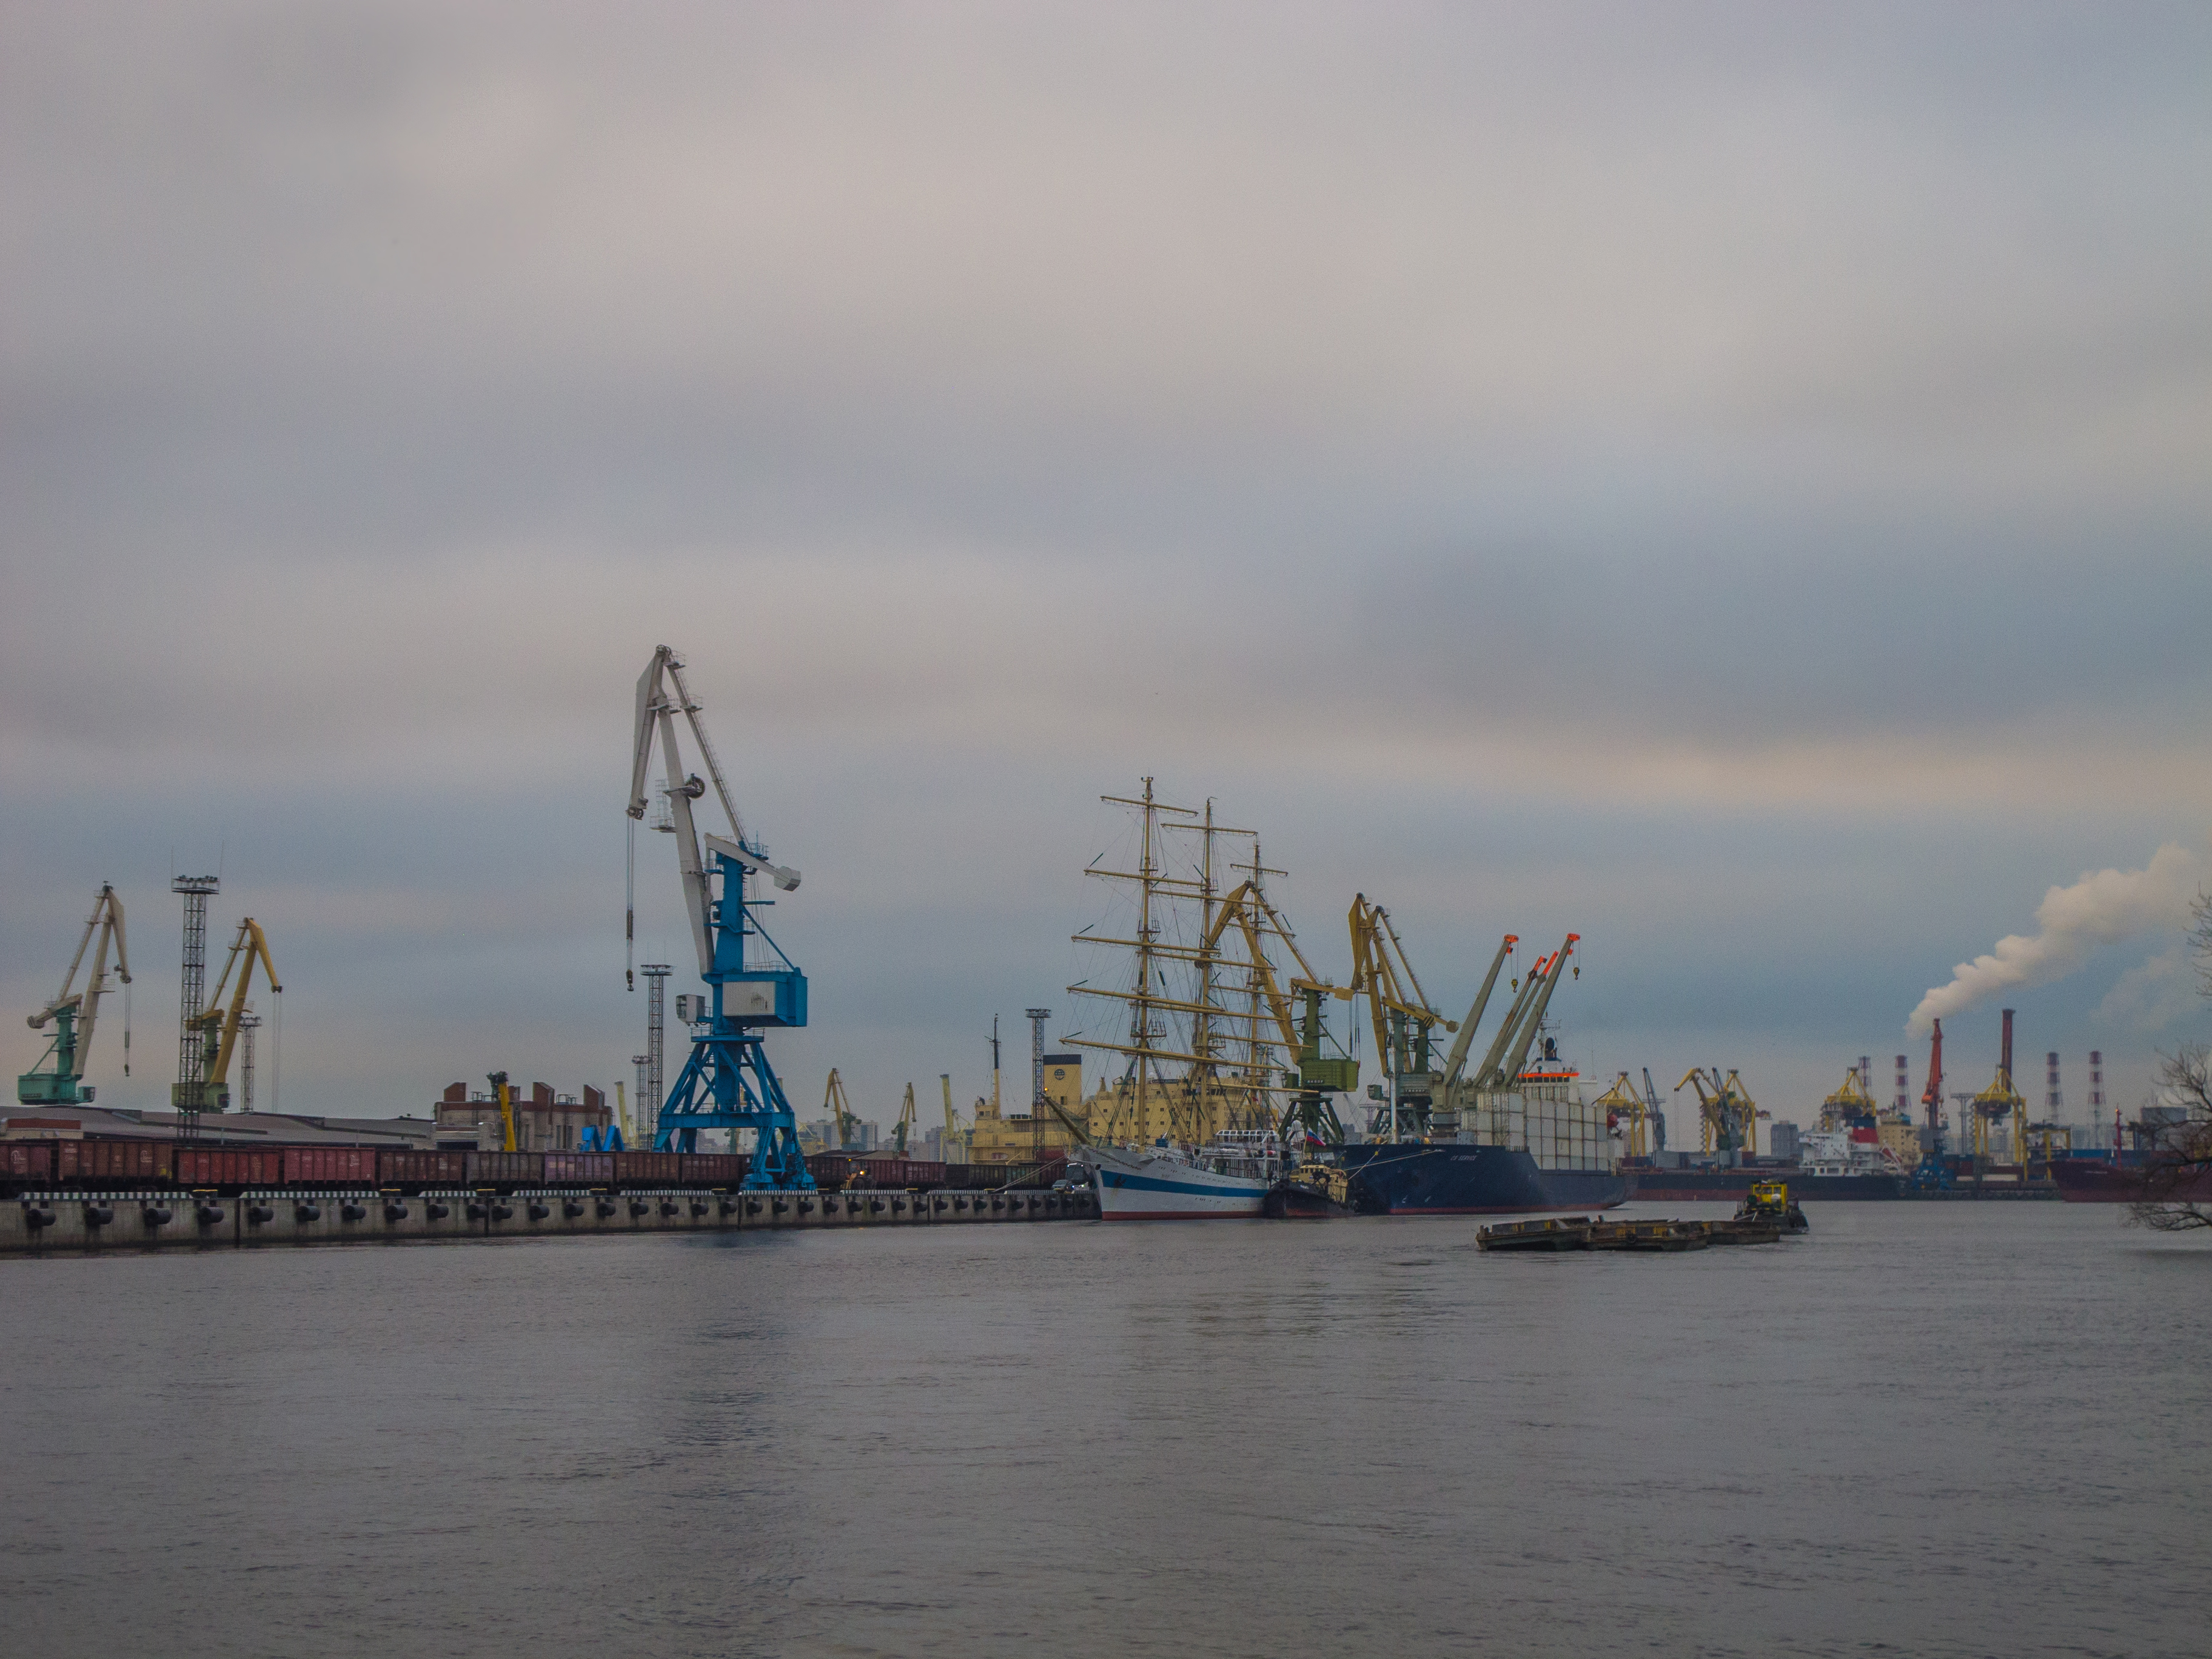
image, cloud, infrastructure, water, watercraft, liquid, waterway, fluid, boat, port, ship, machine, evening, naval architecture, channel, cargo ship, harbor, water transportation, dock, freight transport, dusk